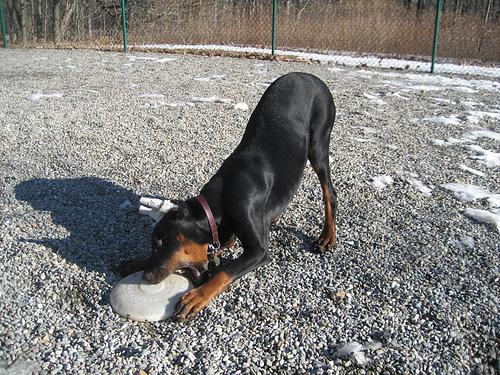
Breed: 209-n000054-Doberman